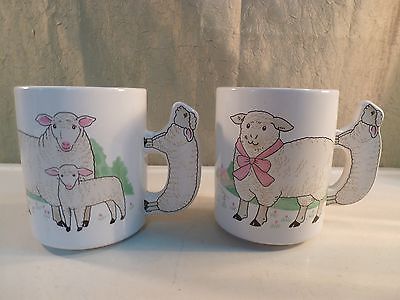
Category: mug